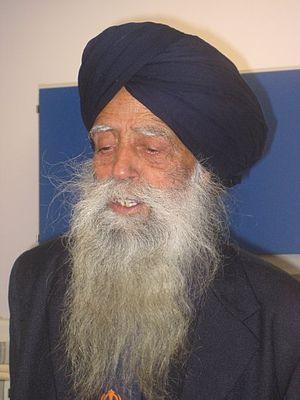
Fauja Singh est un athlète amateur britannique, détenteur de plusieurs records du monde d'athlétisme pour les tranches d'âge des plus de 90 ans et des plus de 100 ans – dont ceux du marathon. Il est le premier centenaire à avoir terminé un marathon.
Le végétarisme est une pratique alimentaire qui exclut la consommation de chair animale. Sa définition la plus large correspond à l'ovo-lacto-végétarisme, qui consiste à consommer des végétaux, des champignons et des aliments d'origine animale. Il s'agit du végétarisme occidental traditionnel dont les pratiquants étaient appelés « pythagoréens / pythagoriciens » jusqu'en 1847. Le végétarisme indien, basé sur l'ahimsa, autorise la consommation de produits laitiers mais exclut les œufs.